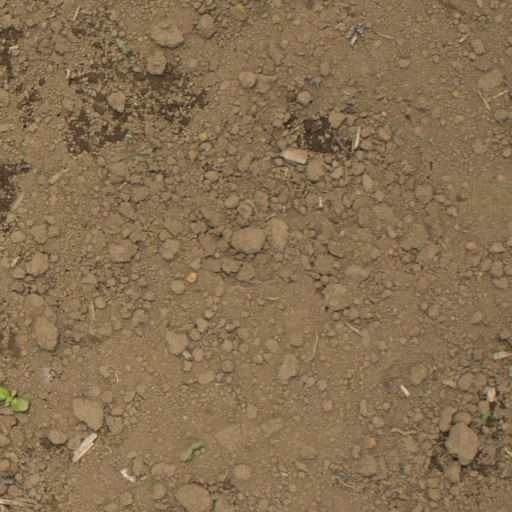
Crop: Jerusalem artichoke